Nohfelden

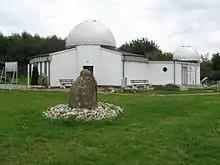
Peterberg observatory

Peterberg observatory: On the -high Peterberg amateur astronomers have the opportunity to gain insights into the infinite galaxy.